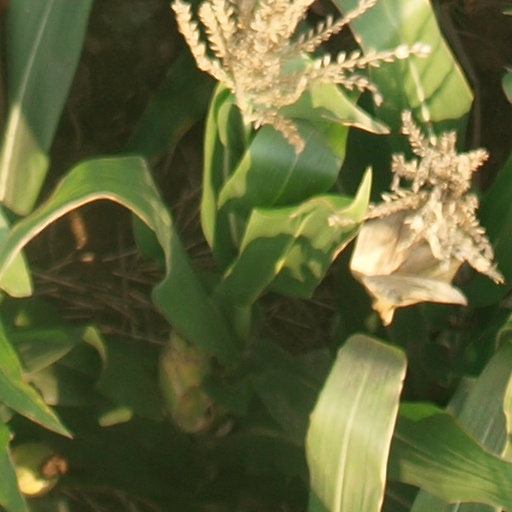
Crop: maize; corn